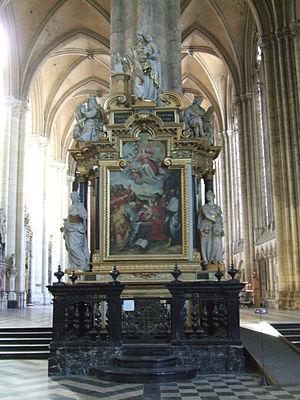
La cathédrale Notre-Dame d'Amiens est une église catholique située à Amiens dans le département français de la Somme en région Hauts-de-France.